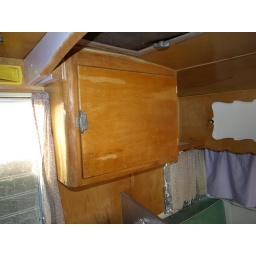
cabinet over stove